Mariana Stilman

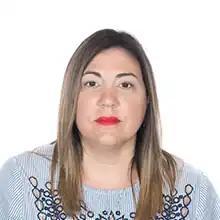

Mariana Stilman is an Argentine politician who is a member of the Chamber of Deputies of Argentina.